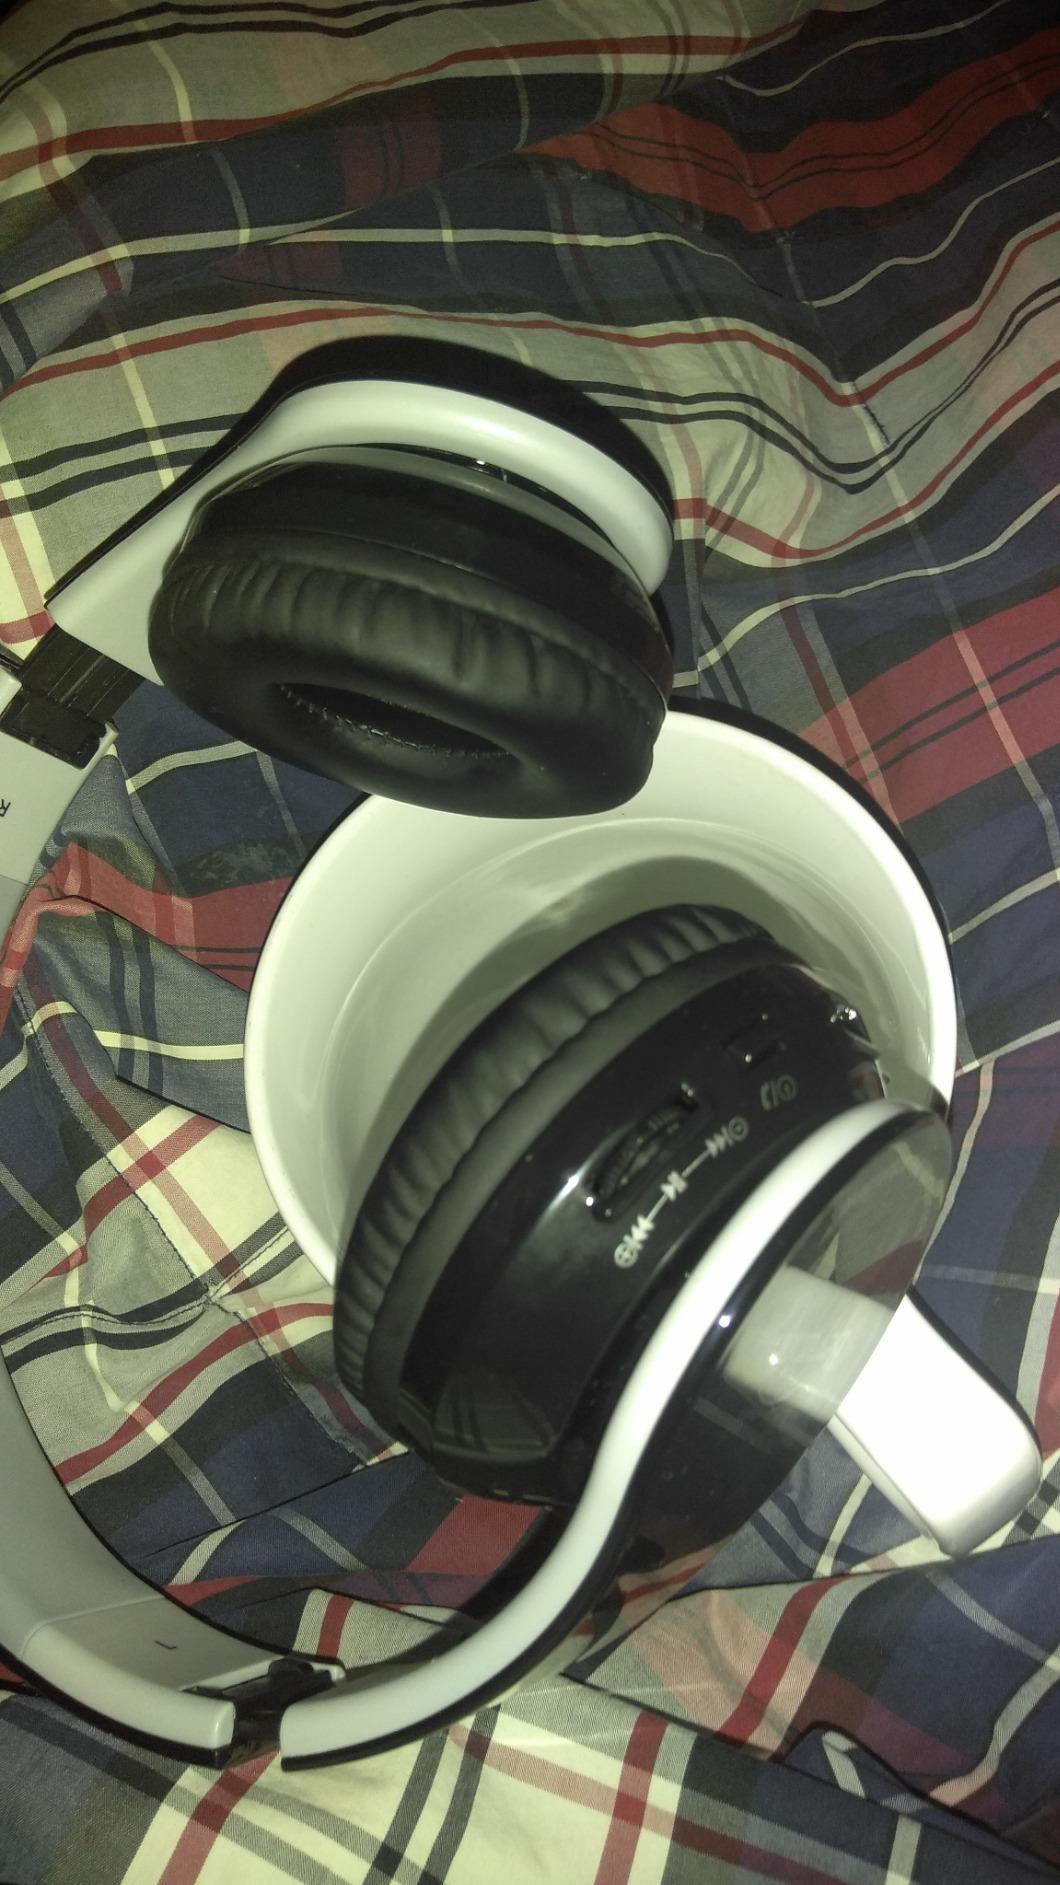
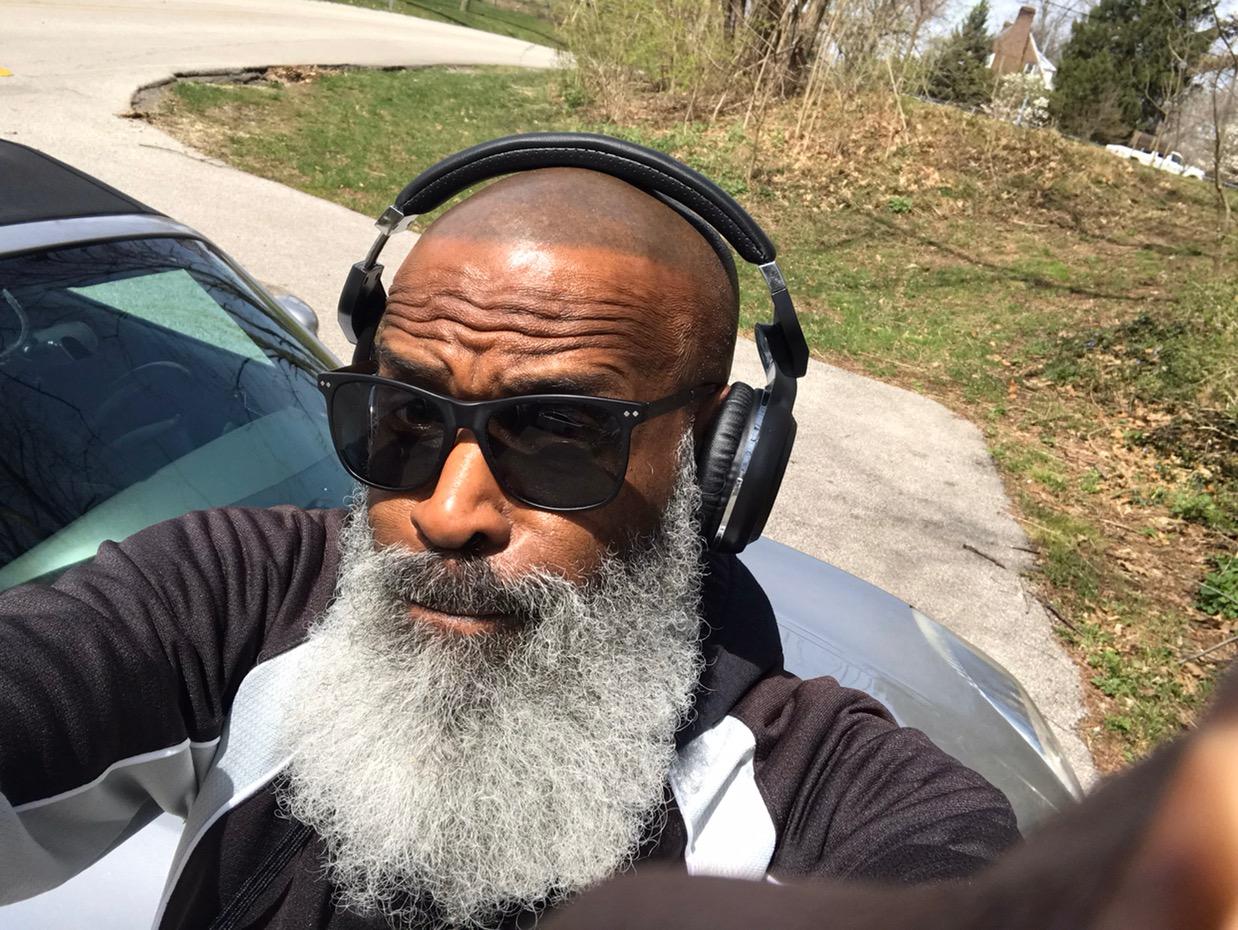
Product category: headphones
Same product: no